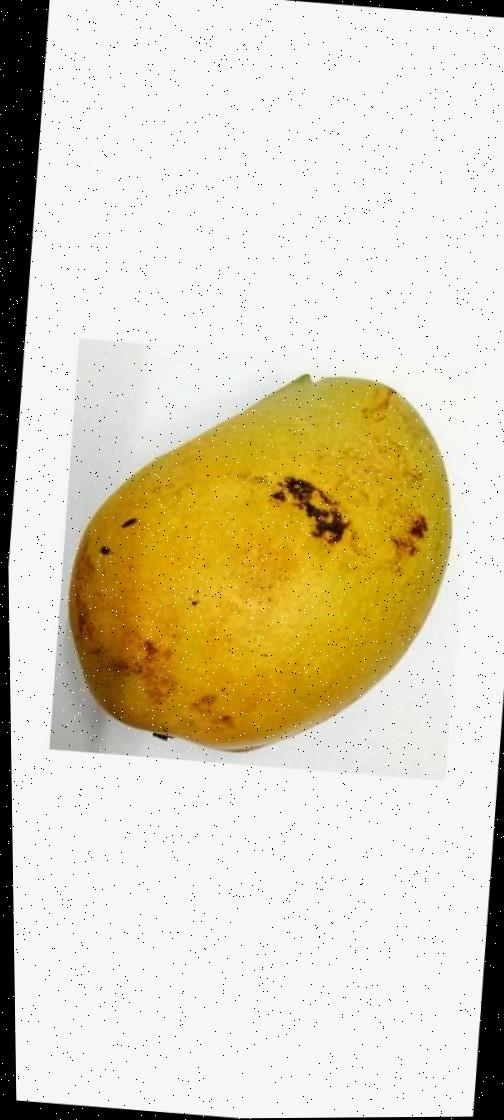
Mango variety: Bari-11